7499th Support Group

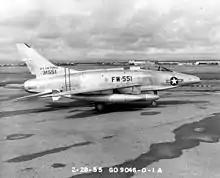
North American RF-100A-10-NA Super Sabre 53-1551 Bitburg AB, West Germany 28 February 1955. used by Detachment 1 of 7407th Support Sqn of 7499th Support Group. Aircraft Crashed near Neidenbach, West Germany on 1 October 1956. Pilot ejected safely.

The 7407th Support Squadron performed airborne photo surveillance. They used Martin RB-57A Canberras, then RB-57D, and finally RB-57F Canberra aircraft at Rhein-Main. In late 1955 the squadron received ten highly modified RB-57A-1 Canberra reconnaissance aircraft, These aircraft were modified RB-57As under Project Lightweight (later renamed Project Heartthrob) with higher-thrust Wright J65 engines, a reduction of the crew from two to one, the removal of all items not absolutely essential for the daylight photographic reconnaissance mission. and capable of carrying P-2s, K-17, K-37, K-38, or T-17 cameras in the bomb bay which could be interchanged according to the aircraft's mission. The intended mission of Project Heart Throb aircraft included day and night, high and low, and visual and photographic reconnaissance. The RB-57A was unarmed. It was painted with a high gloss black paint which was intended to minimize detection by searchlights. The crew was two—one pilot and one photo-navigator. The 7407th flew between 16 and 20 sorties before it was closed down. These sorties were flown over Czechoslovakia, Hungary and Yugoslavia between September 1955 and Aug 1956 and were usually fairly shallow penetrations. Many sorties were tracked by Mikoyan-Gurevich MiG-15s or Mikoyan-Gurevich MiG-17s, but these aircraft lacked sufficient performance to pose a significant threat to the high-flying RB-57As. It is possible that one of these planes was shot down by a surface-to-air missile during the Hungarian Revolution of 1956, after which Heartthrob operations ended. Four RB-57s were sent to the 6021st Reconnaissance Squadron at Yokota Air Base, Japan in early November 1956.